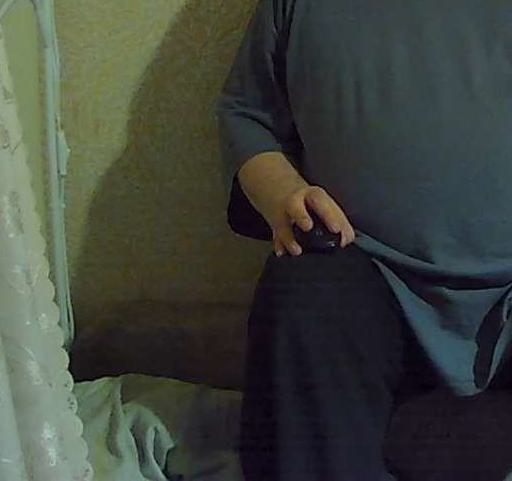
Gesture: no_gesture